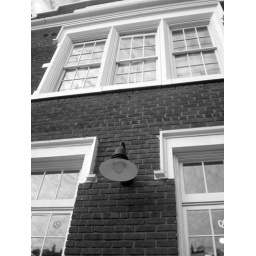
Old market building in Charleston, S.C.There are so many picture opportunities just waiting to be taken.